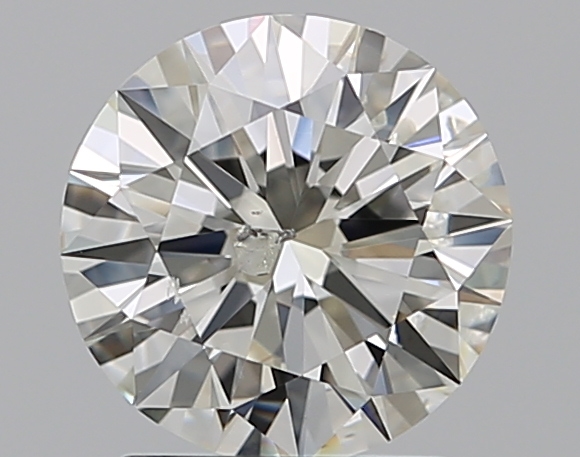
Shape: round
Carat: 1.5
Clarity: SI2
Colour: I
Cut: EX
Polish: EX
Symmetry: EX
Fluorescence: N
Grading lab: IGI
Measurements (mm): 7.46 x 7.41 x 4.46